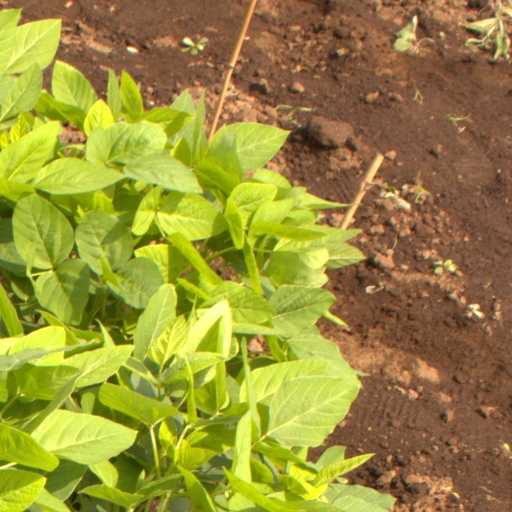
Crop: soybean